FN FAL

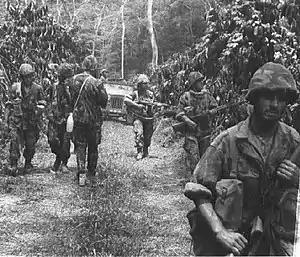
FAL-armed Portuguese soldiers in Angola.

Syria adopted the FN FAL in 1956. 12,000 rifles were bought in 1957. The Syrian state produced 7.62×51mm cartridges and is reported to have acquired FALs from other sources. During the Syrian Civil War, FALs from various sources, including Israel, were used by governmental forces, rebels, Islamic State of Iraq and the Levant (ISIL) and Kurdish forces. The Syrian Arab Army and loyalist paramilitary forces used it as a designated marksman rifle. At the end of 2012, the use of .308 Winchester cartridges may have caused these FALs to malfunction, thus reducing the popularity of the weapon.